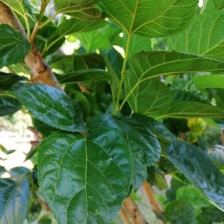
Variety: BlackAustralia